Handheld game console

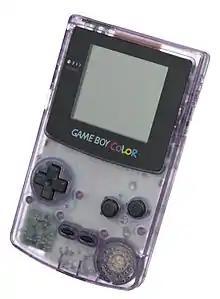
The Game Boy Color was the first handheld by Nintendo featuring Colors.

The Game Boy Pocket was a redesigned version of the original Game Boy having the same features. It was released in 1996. Notably, this variation was smaller and lighter. It came in seven different colors: red, yellow, green, blue, pink, black, silver and transparent. It was powered by two AAA batteries, which provided approximately 10 hours of gameplay. The screen was changed to a true black-and-white display, rather than the "pea soup" monochromatic display of the original Game Boy. Although, like its predecessor, the Game Boy Pocket had no backlight to allow play in a darkened area, it did notably improve visibility and pixel response-time (mostly eliminating ghosting).